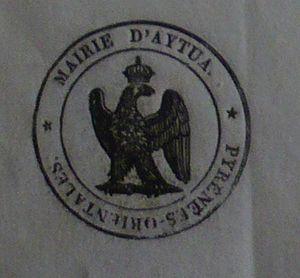
Sceau de la mairie d'Aytua (1815)
Aytua est une ancienne commune des Pyrénées-Orientales, aujourd'hui rattachée à la commune d'Escaro.